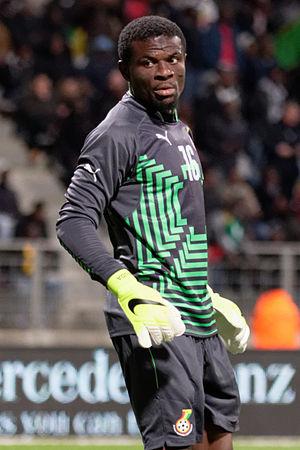
Abdul Fatawu Dauda est un footballeur ghanéen né le 6 avril 1985 à Obuasi.